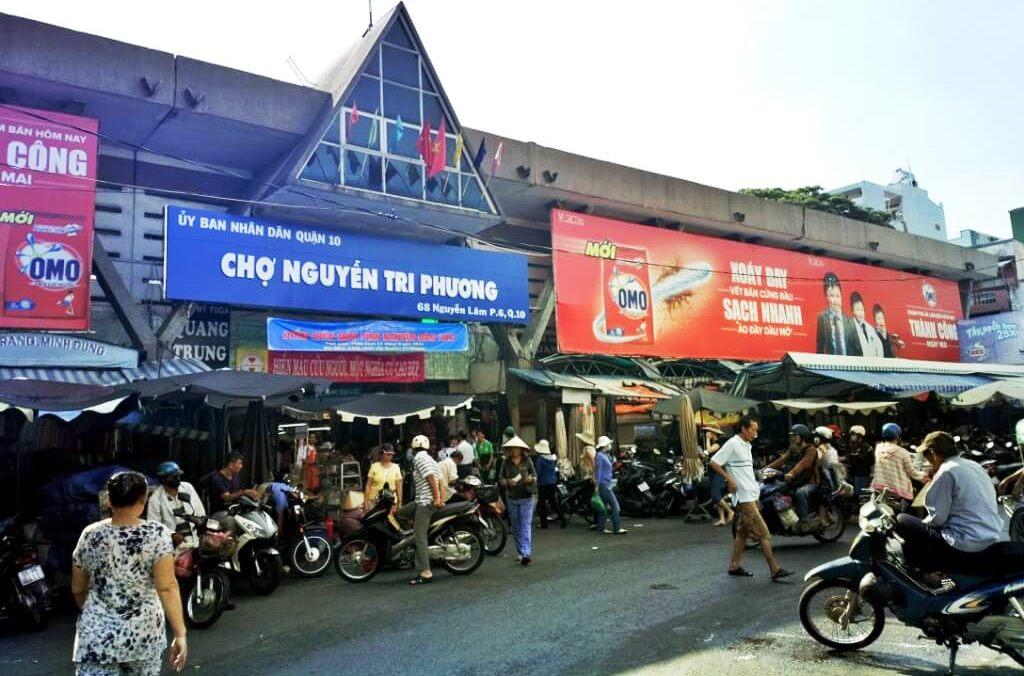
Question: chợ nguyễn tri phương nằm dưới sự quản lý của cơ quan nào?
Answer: chợ nguyễn tri phương nằm dưới sự quản lý của ủy ban nhân dân quận 10